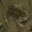
Label: frog